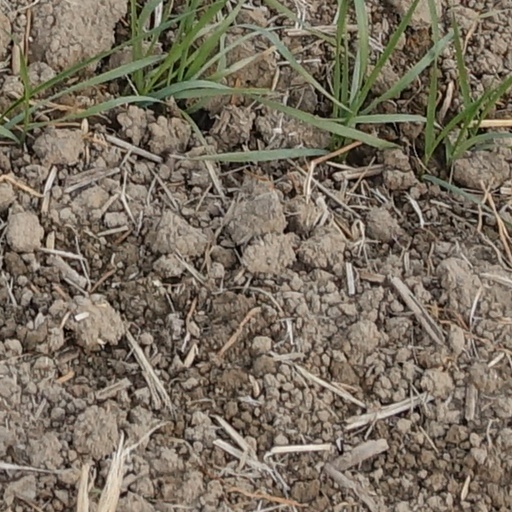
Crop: wheat